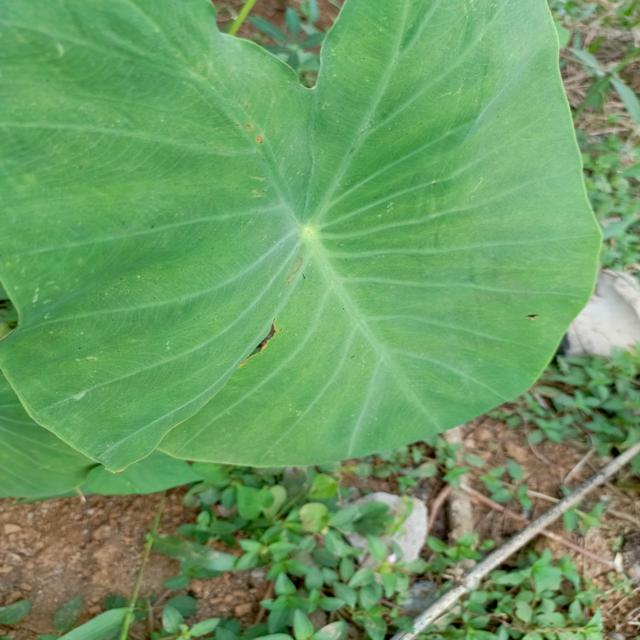
Label: Early_Blight